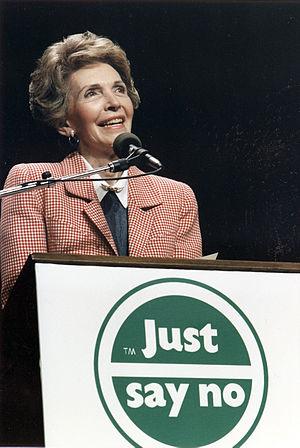
Just Say No est une campagne d'éducation faite afin de décourager les enfants et les adolescents de toucher à la drogue. Elle a été créée par le président américain de l'époque Ronald Reagan dans le cadre de sa guerre contre les drogues. Ce slogan a été créé et supporté par la femme de Reagan, Nancy Reagan.